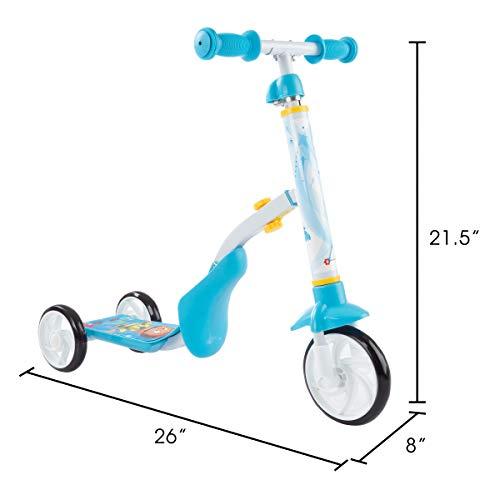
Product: Lil' Rider 2-in-1 Convertible Scooter for Toddlers & Children – Adjustable Sit & Stand Indoor Or Outdoor Balance Ride-On Toy for Boys & Girls
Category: Toys & Games | Tricycles, Scooters & Wagons | Ride-On Toys & Accessories
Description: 2 -IN-1 RIDE-ON TOY- This convertible scooter is designed to grow with your child.
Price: $47.80
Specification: ProductDimensions:8x26x21.5inches|ItemWeight:6.43pounds|ShippingWeight:6.43pounds(Viewshippingratesandpolicies)|ASIN:B07QYXCJH4|Itemmodelnumber:80-YC60032A|Manufacturerrecommendedage:36months-6years